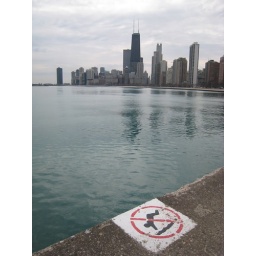
A view of downtown over the lake. I thought the no diving and no swimming signs were funny.